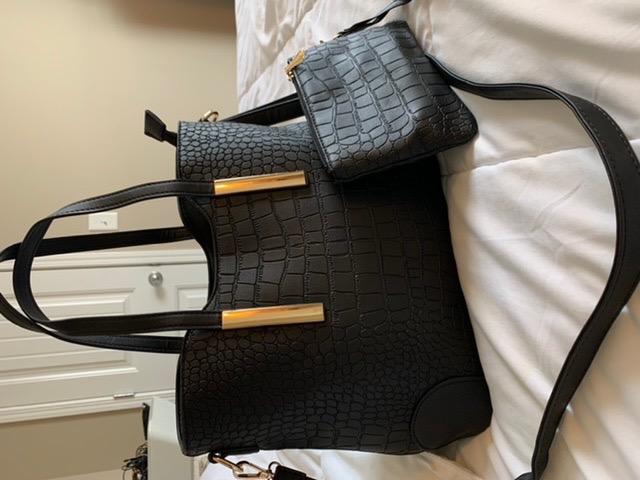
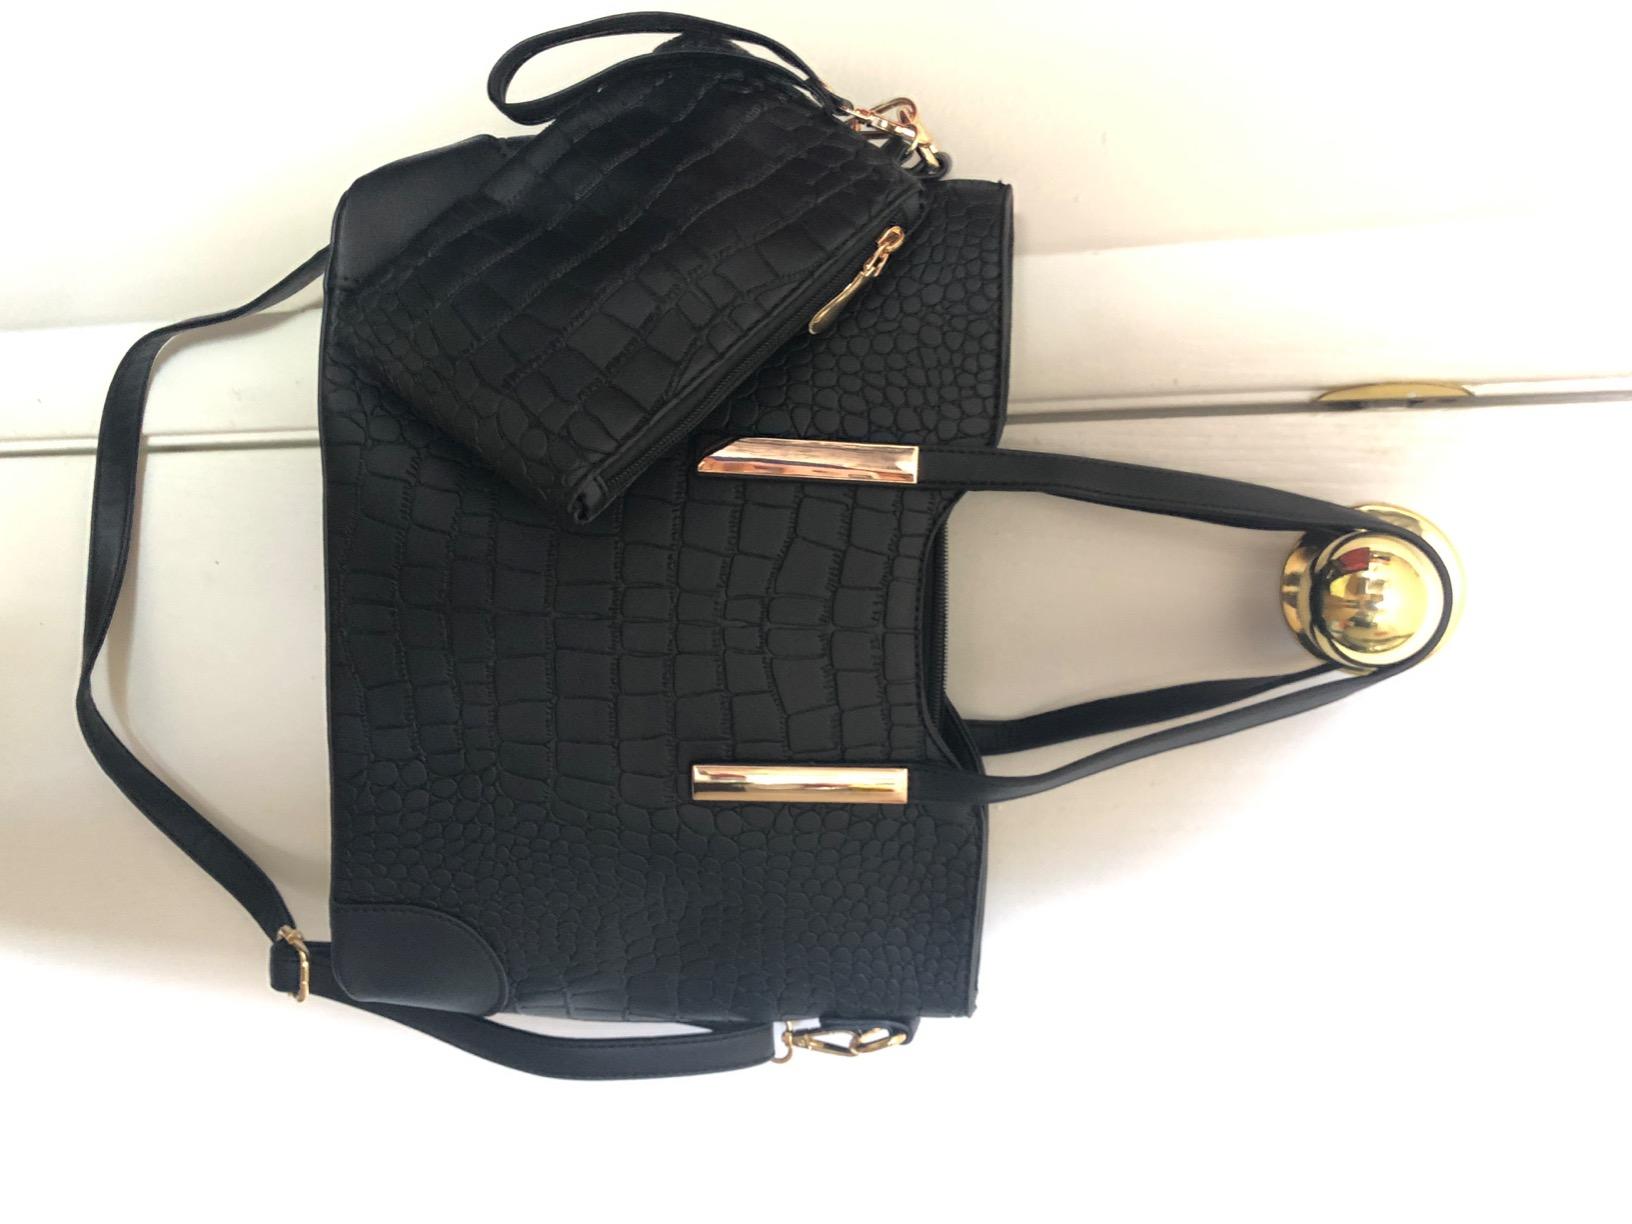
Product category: accessories_handbag
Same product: yes